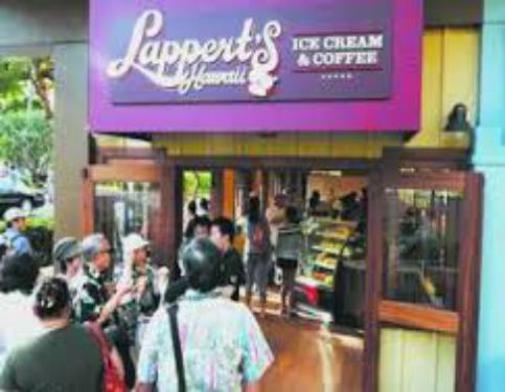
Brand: lappert's
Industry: Food